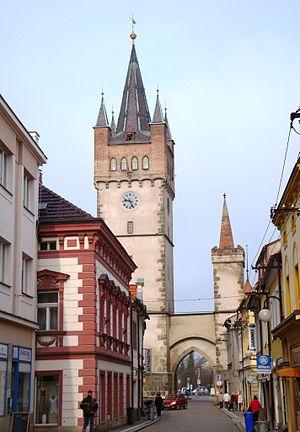
Vysoké Mýto est une ville du district d'Ústí nad Orlicí, dans la région de Pardubice, en Tchéquie. Sa population s'élevait à 12 318 habitants en 2019.